Caleb S. Pratt

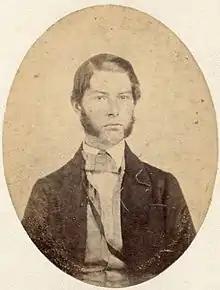
Photograph by Black, Boston, Mass.

Caleb S. Pratt was a person involved in Bleeding Kansas. He testified before the Committee of Elections regarding the Troubles in Kansas, 1856 specific to voting irregularities in the Election of March 30, 1855 Lawrence, Kansas.